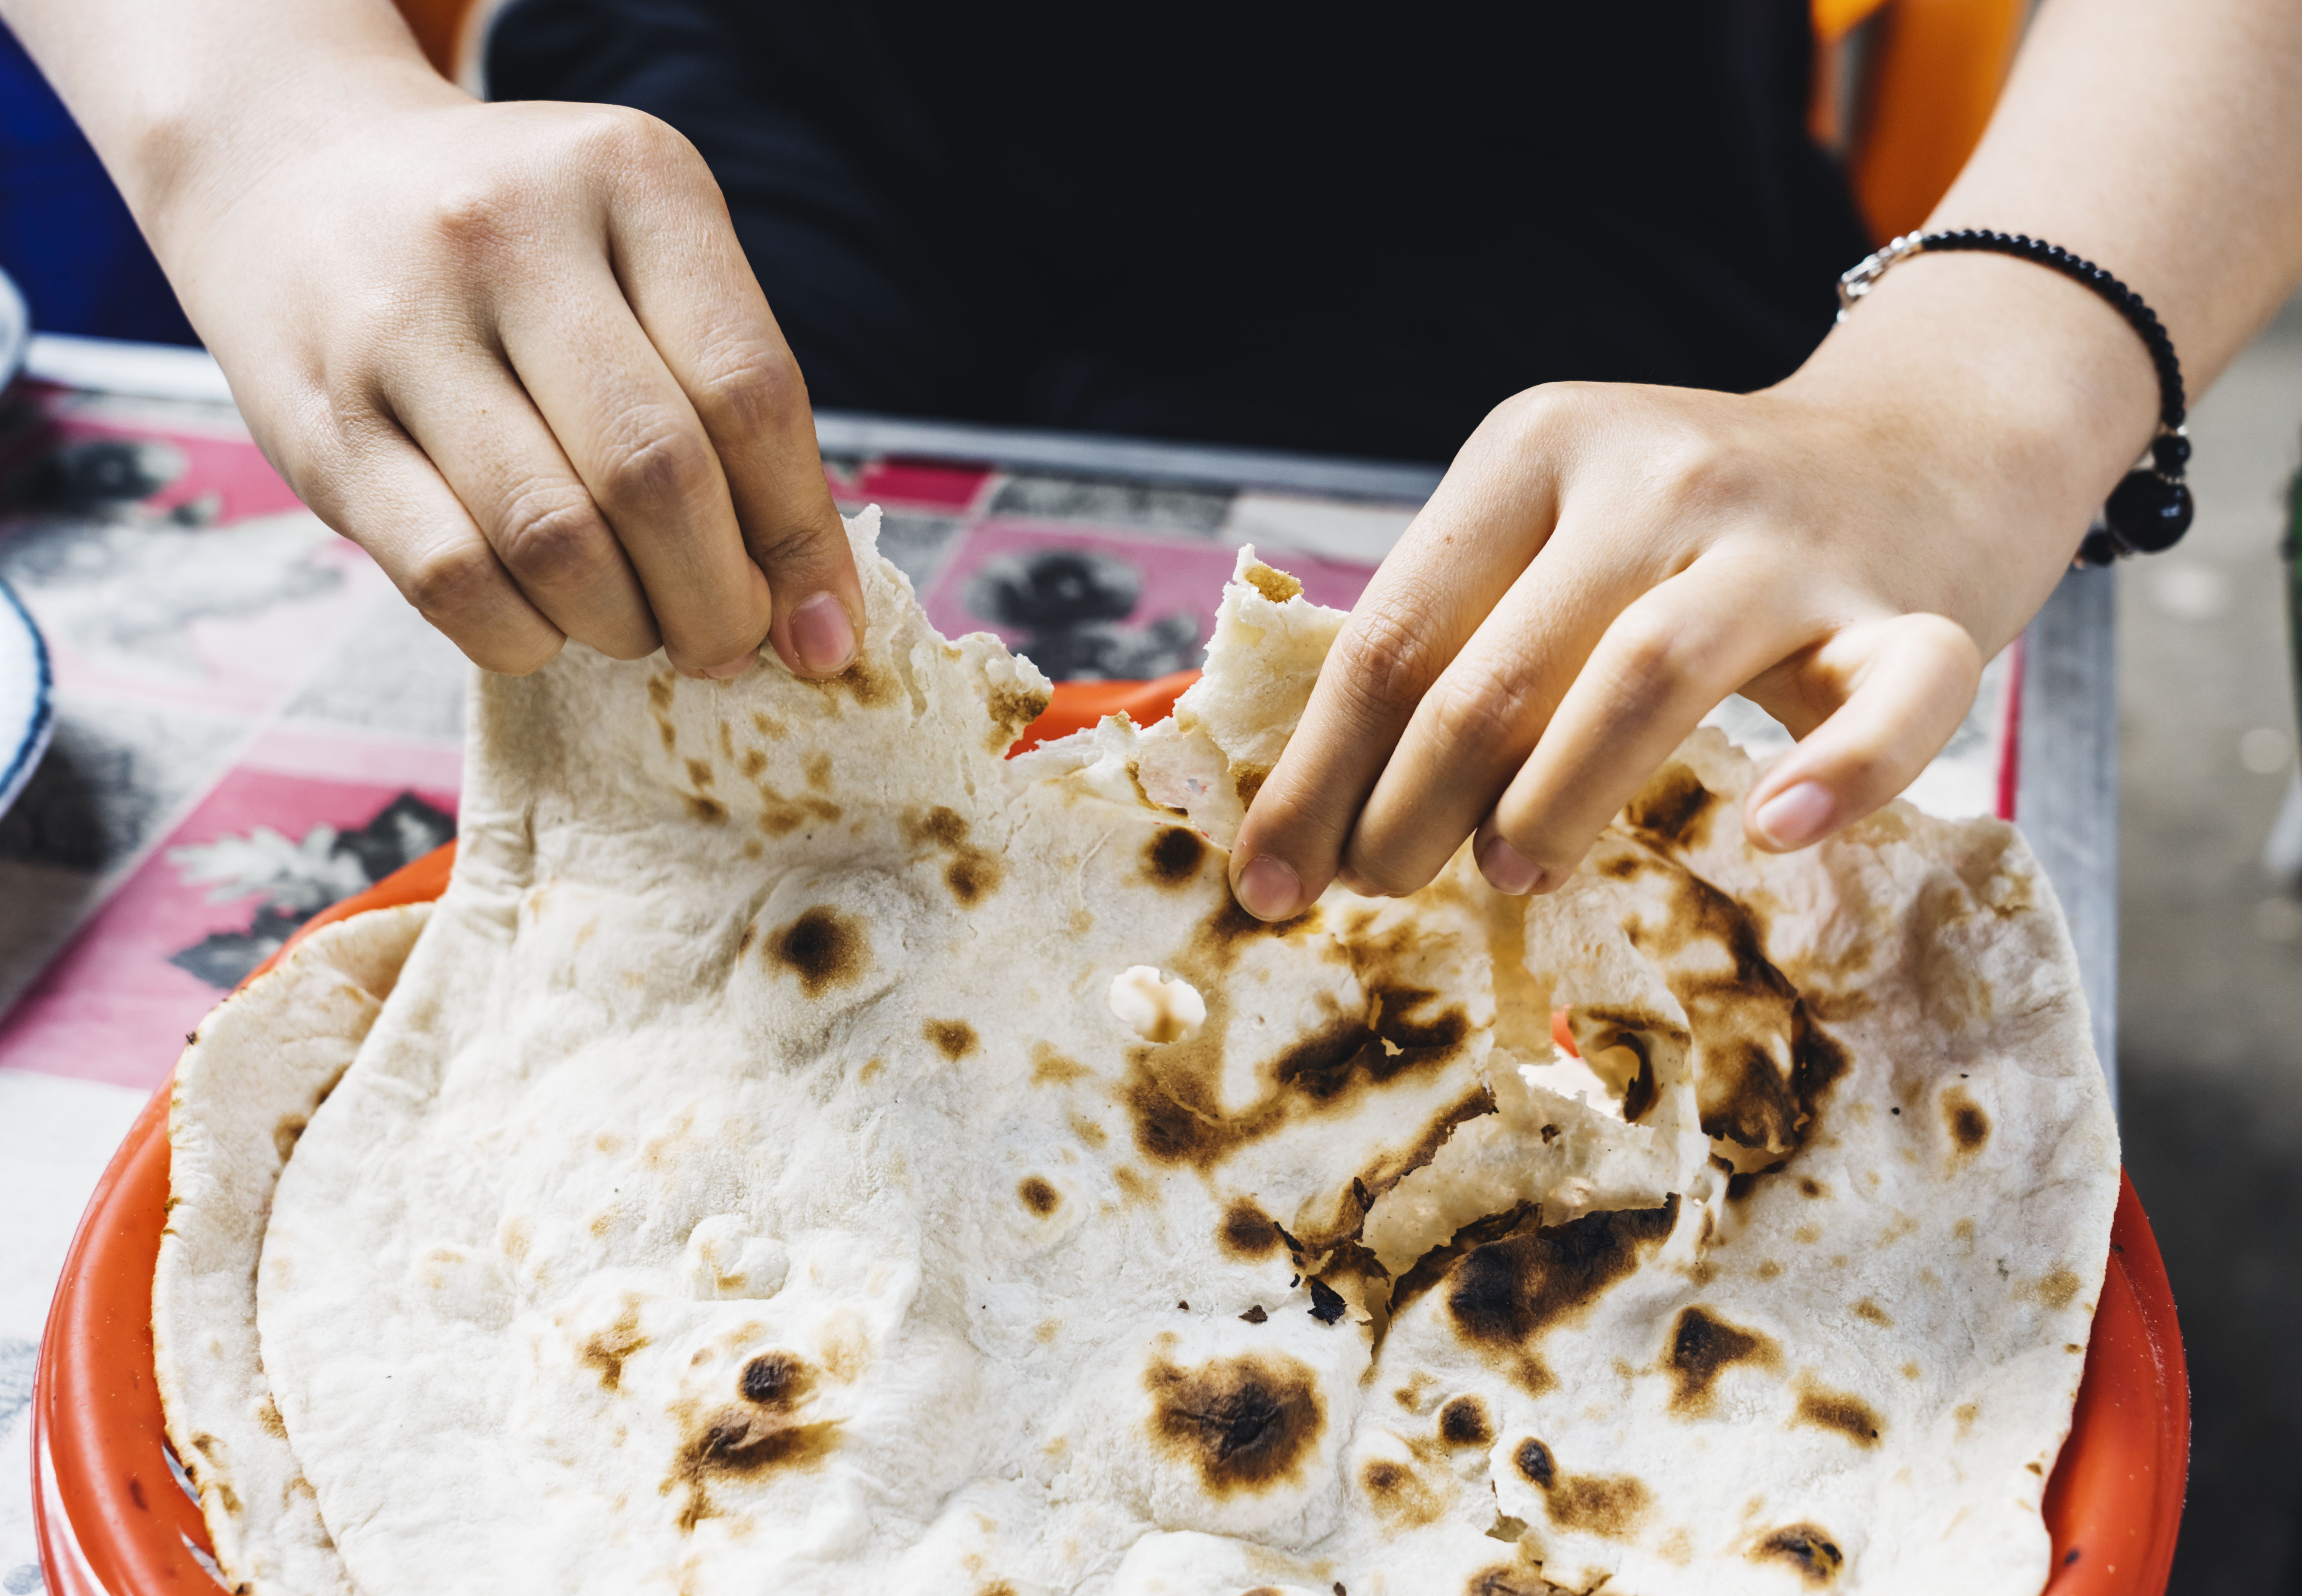
Dish: chapati